FIDE World Chess Championship 2002

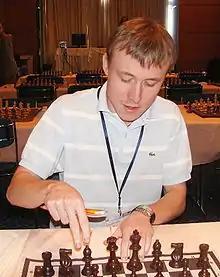
Ruslan Ponomariov

The FIDE World Chess Championship 2002 was held in Moscow, Russia. The first six rounds were played between 27 November and 14 December 2001, and the final match started on 16 January and ended on 23 January 2002. The Ukrainian Grandmaster Ruslan Ponomariov, aged 18, won the championship and became the youngest FIDE World Champion.